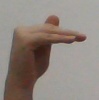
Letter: khaa